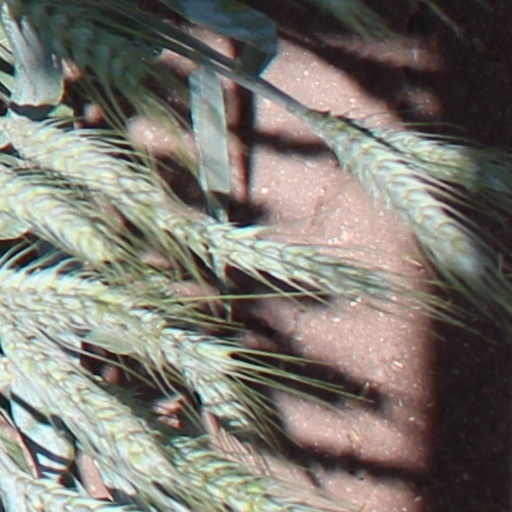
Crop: wheat